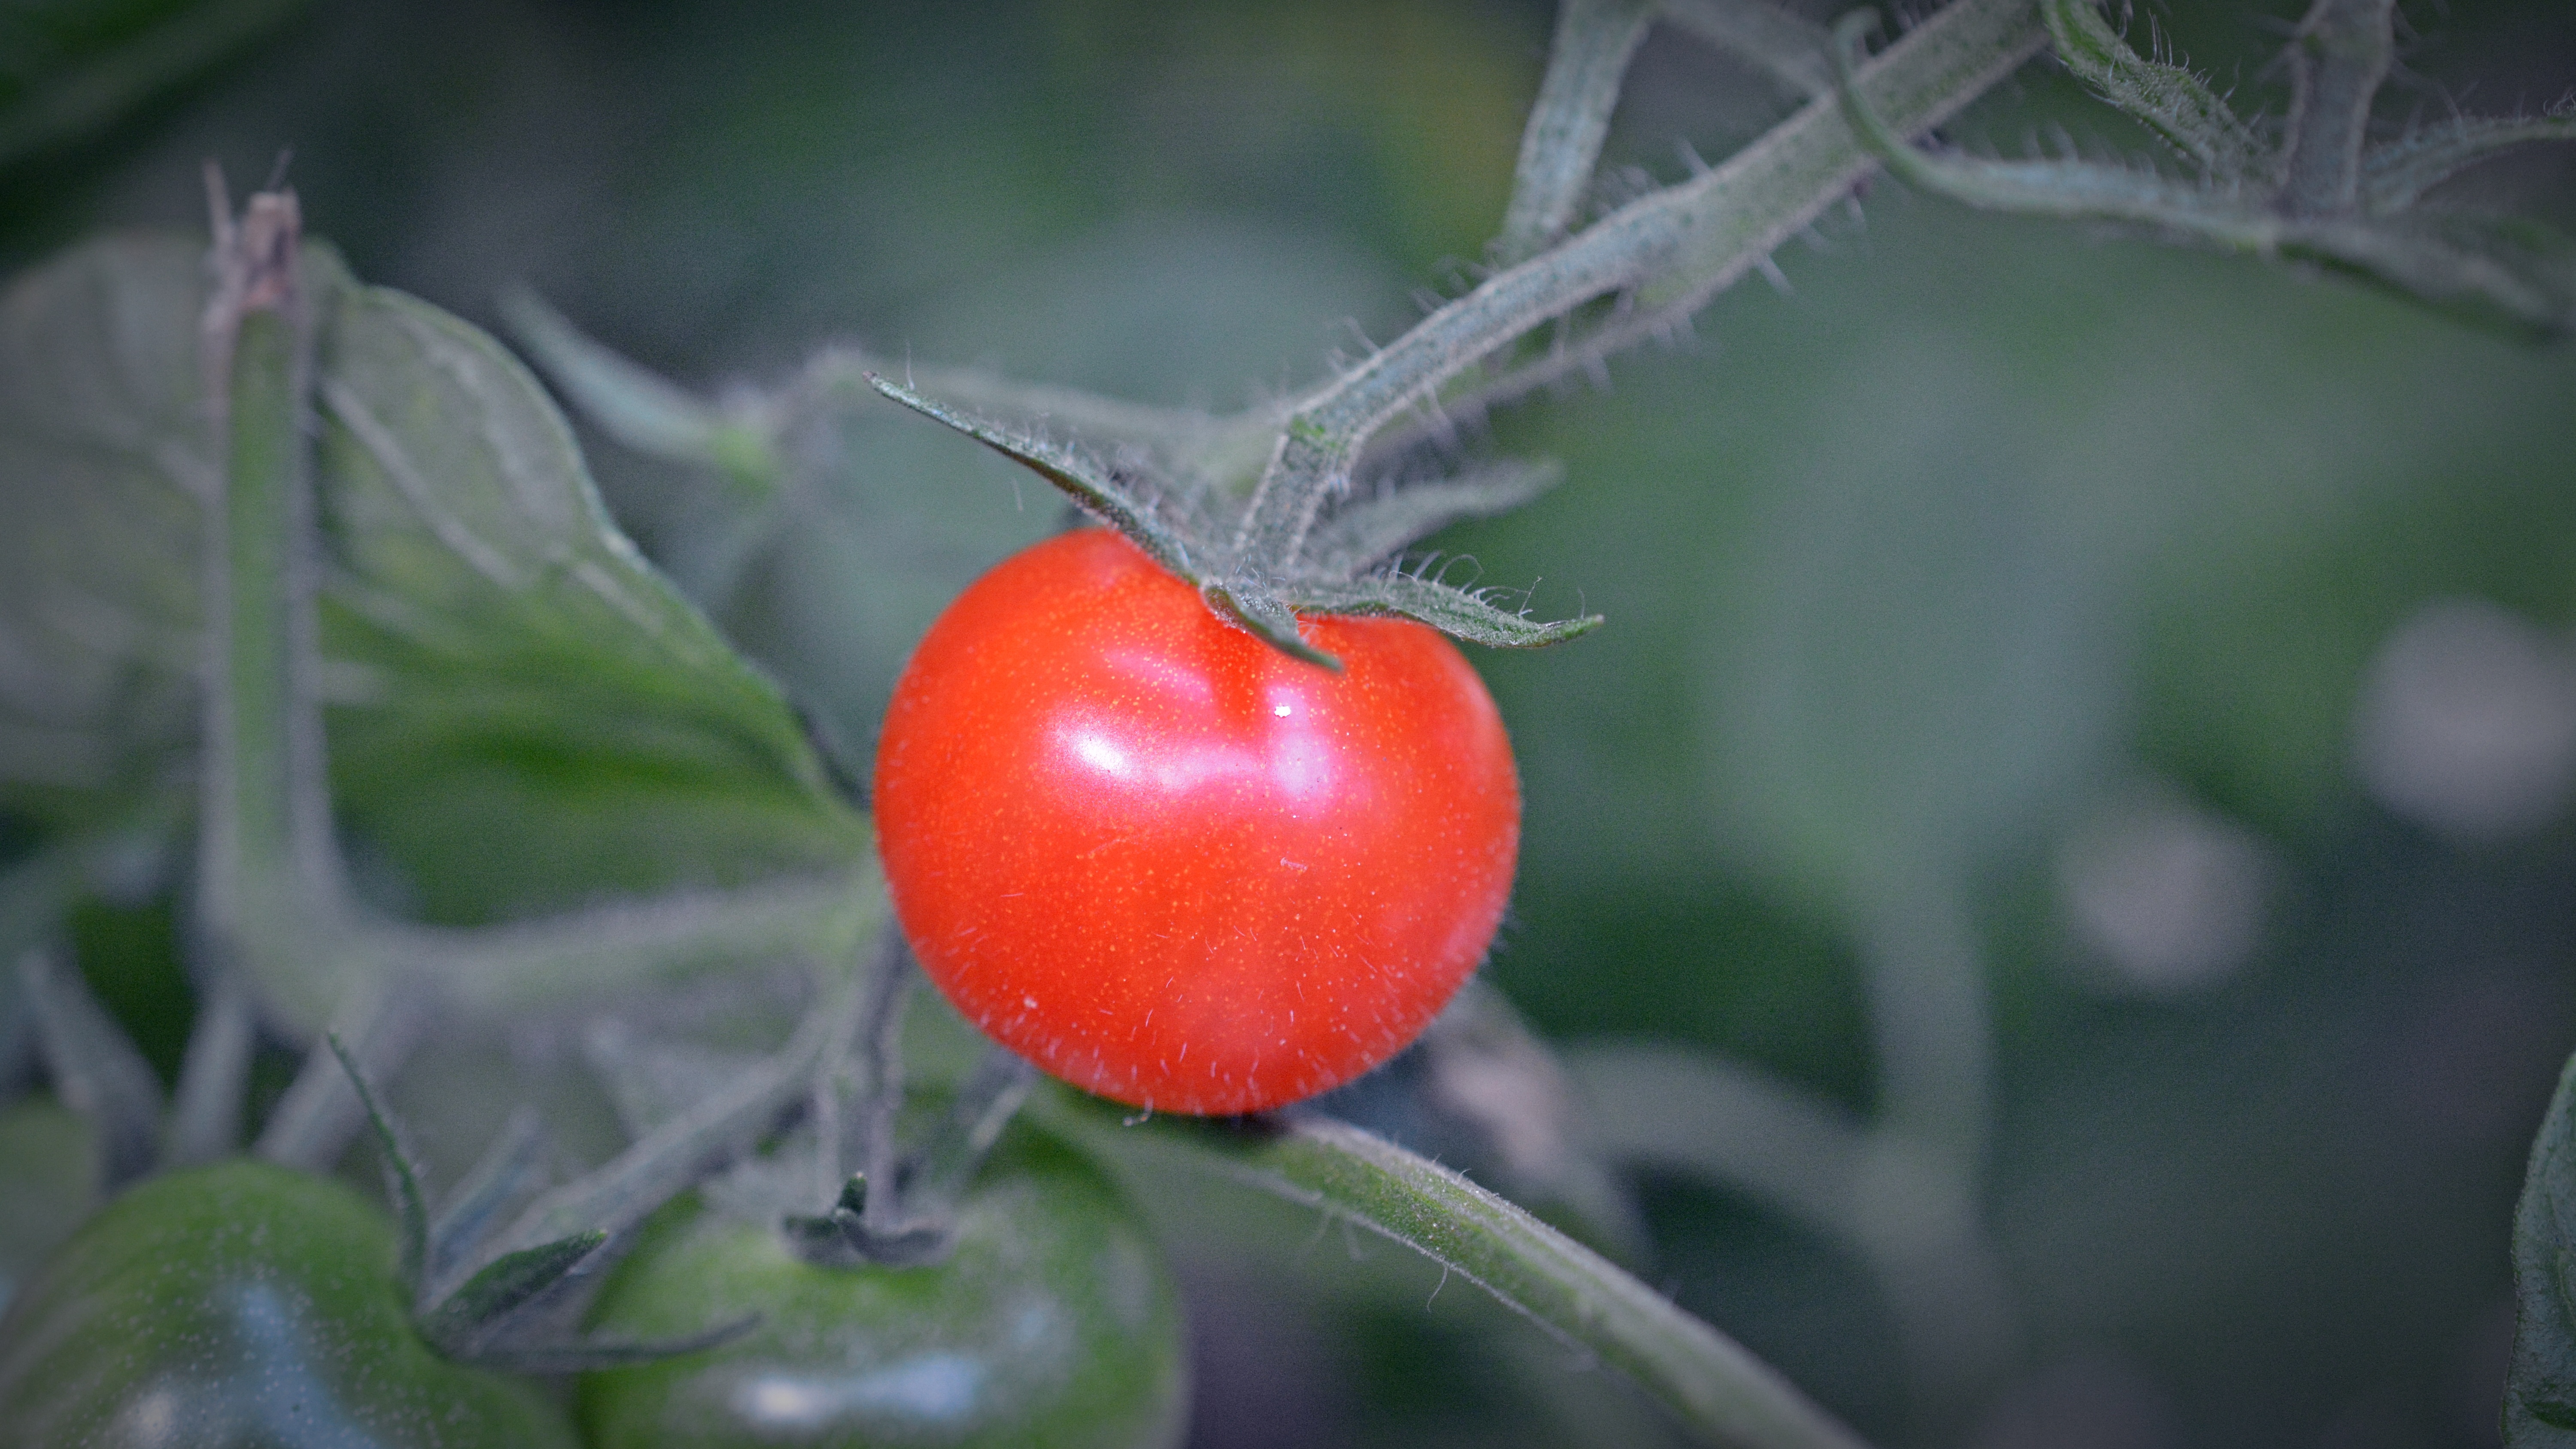
branch, plant, fruit, flower, food, red, produce, vegetable, garden, healthy, tomato, vegetables, rose hip, macro photography, flowering plant, acerola, malpighia, bush tomatoes, land plant, potato and tomato genus